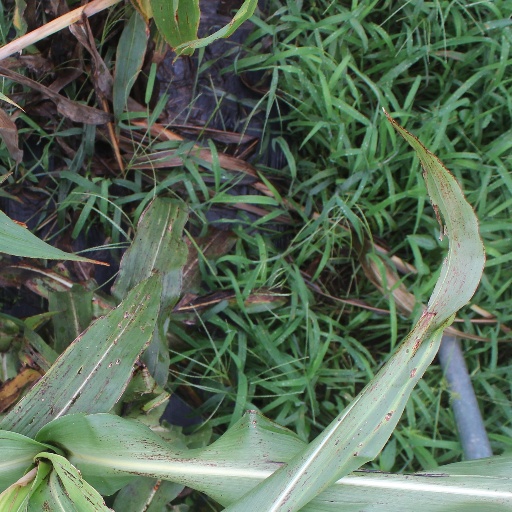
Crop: sorghum